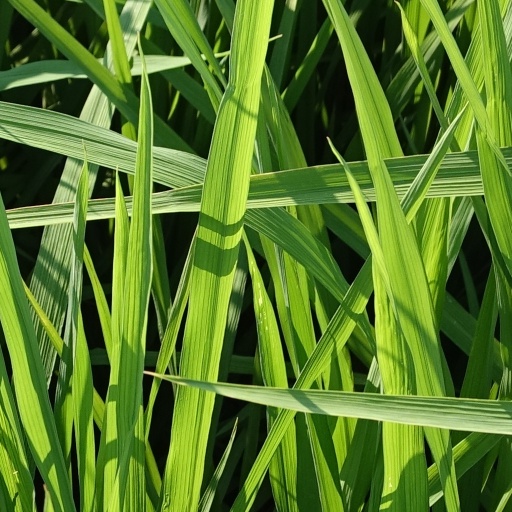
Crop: rice